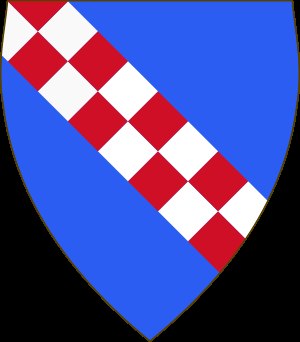
Simon af Sicilien
Våbenskjold for den sicilianske gren af Hauteville-slægten
Simon af Sicilien, kendt som Simon de Hauteville på fransk og Simone D'Altavilla på italiensk, var ældste søn og efterfølger til grev Roger 1. af Sicilien og dennes hustru Adelaide af Vasto.